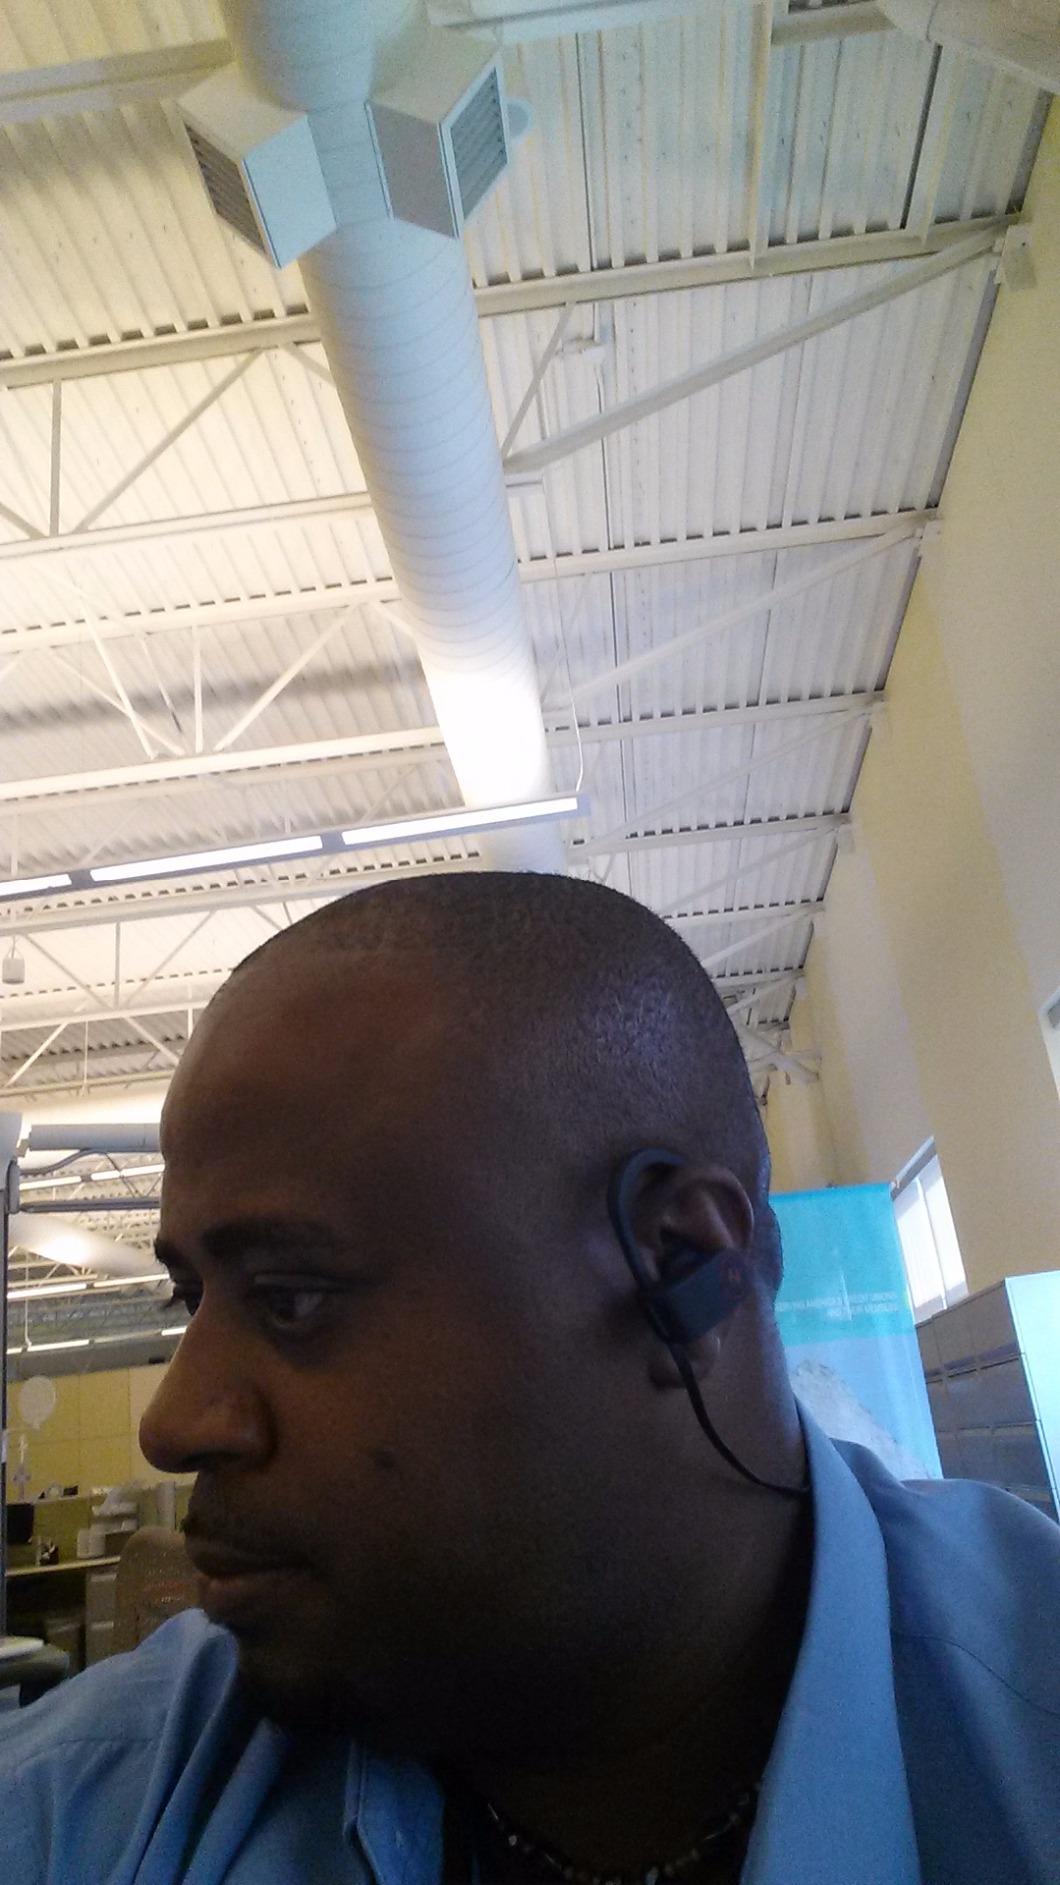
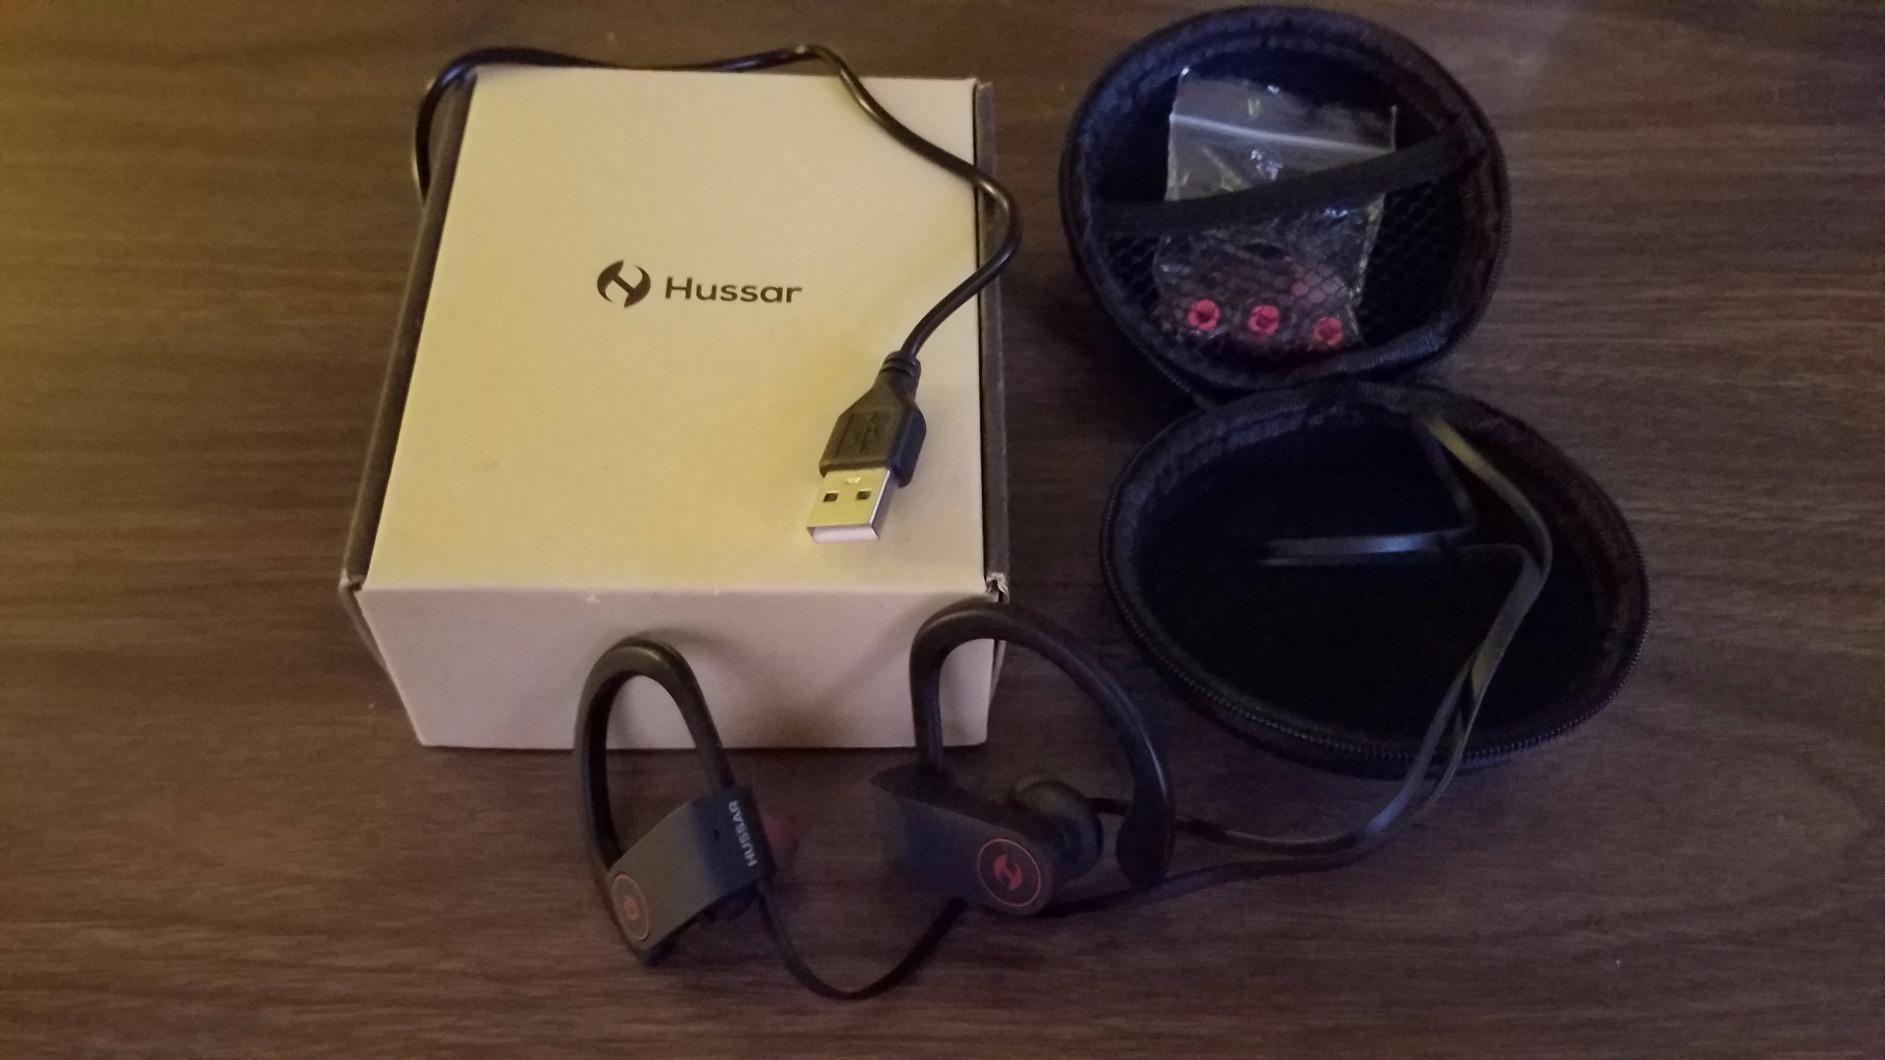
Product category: headphones
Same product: yes